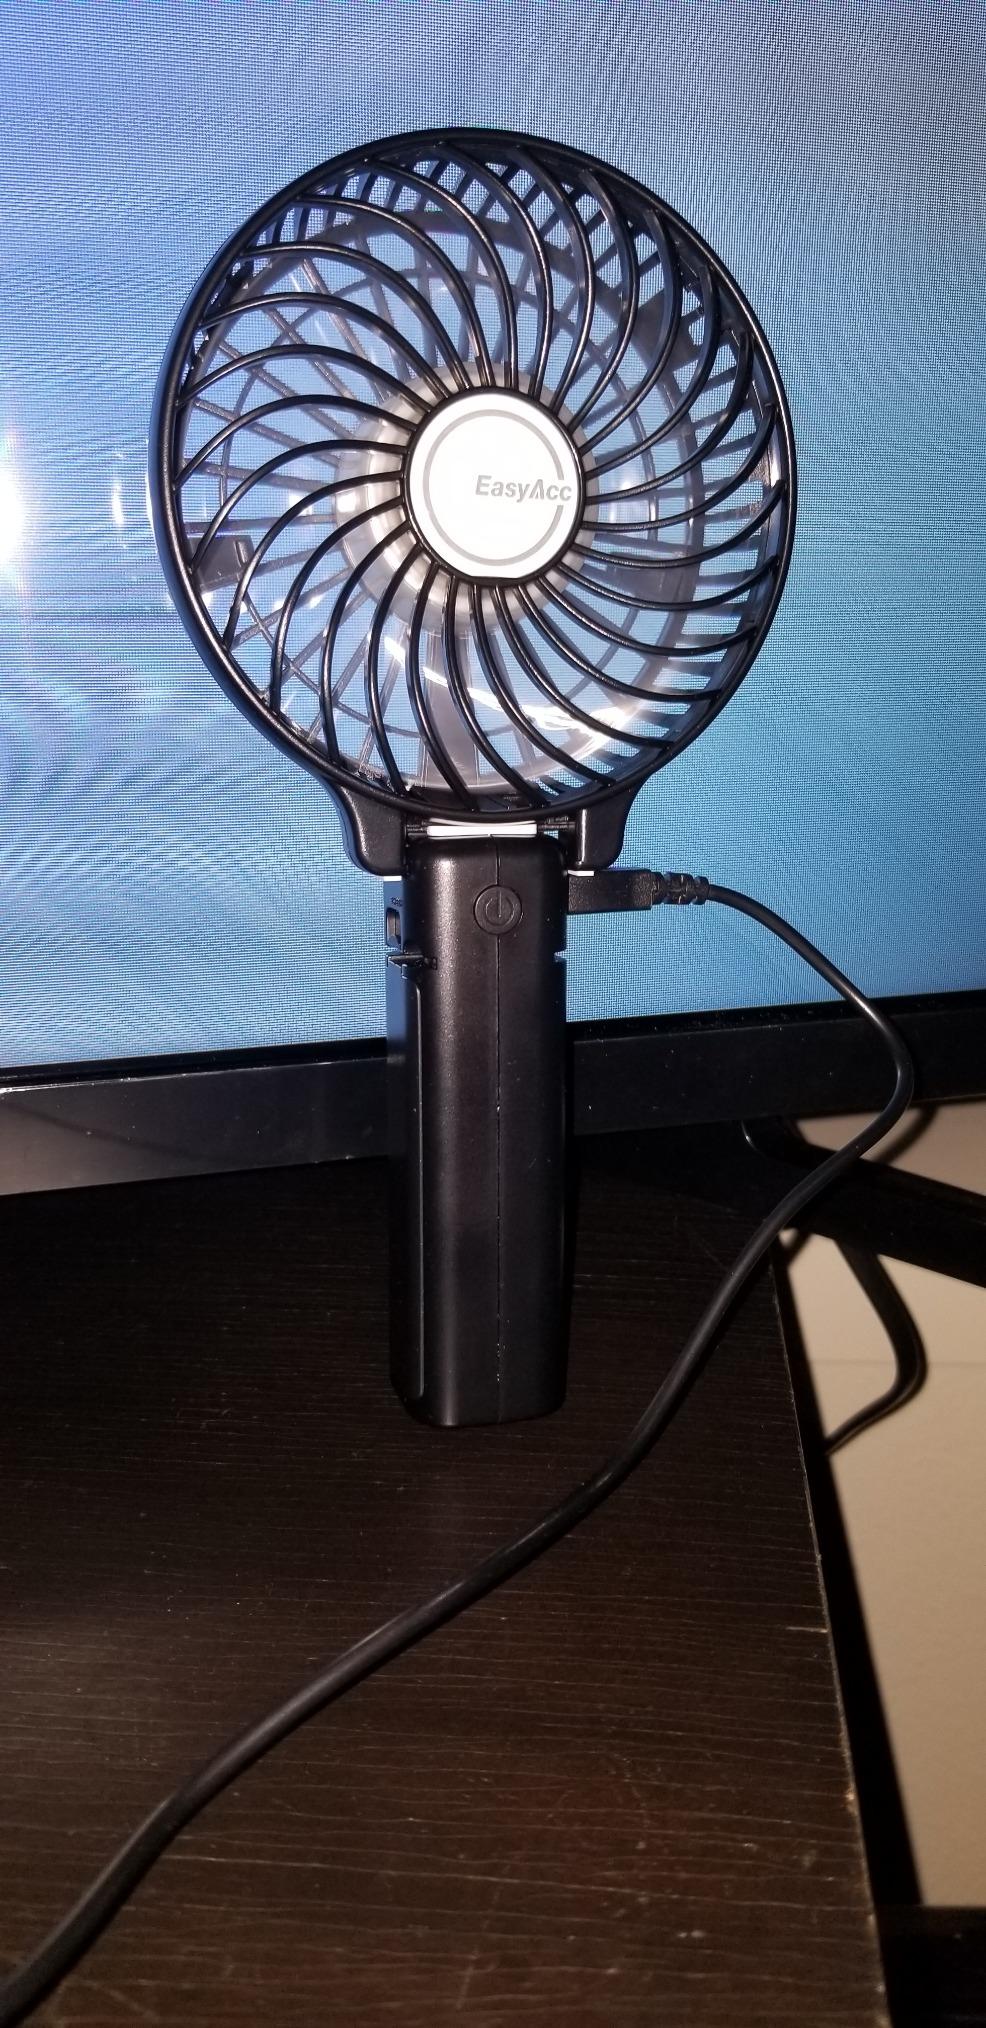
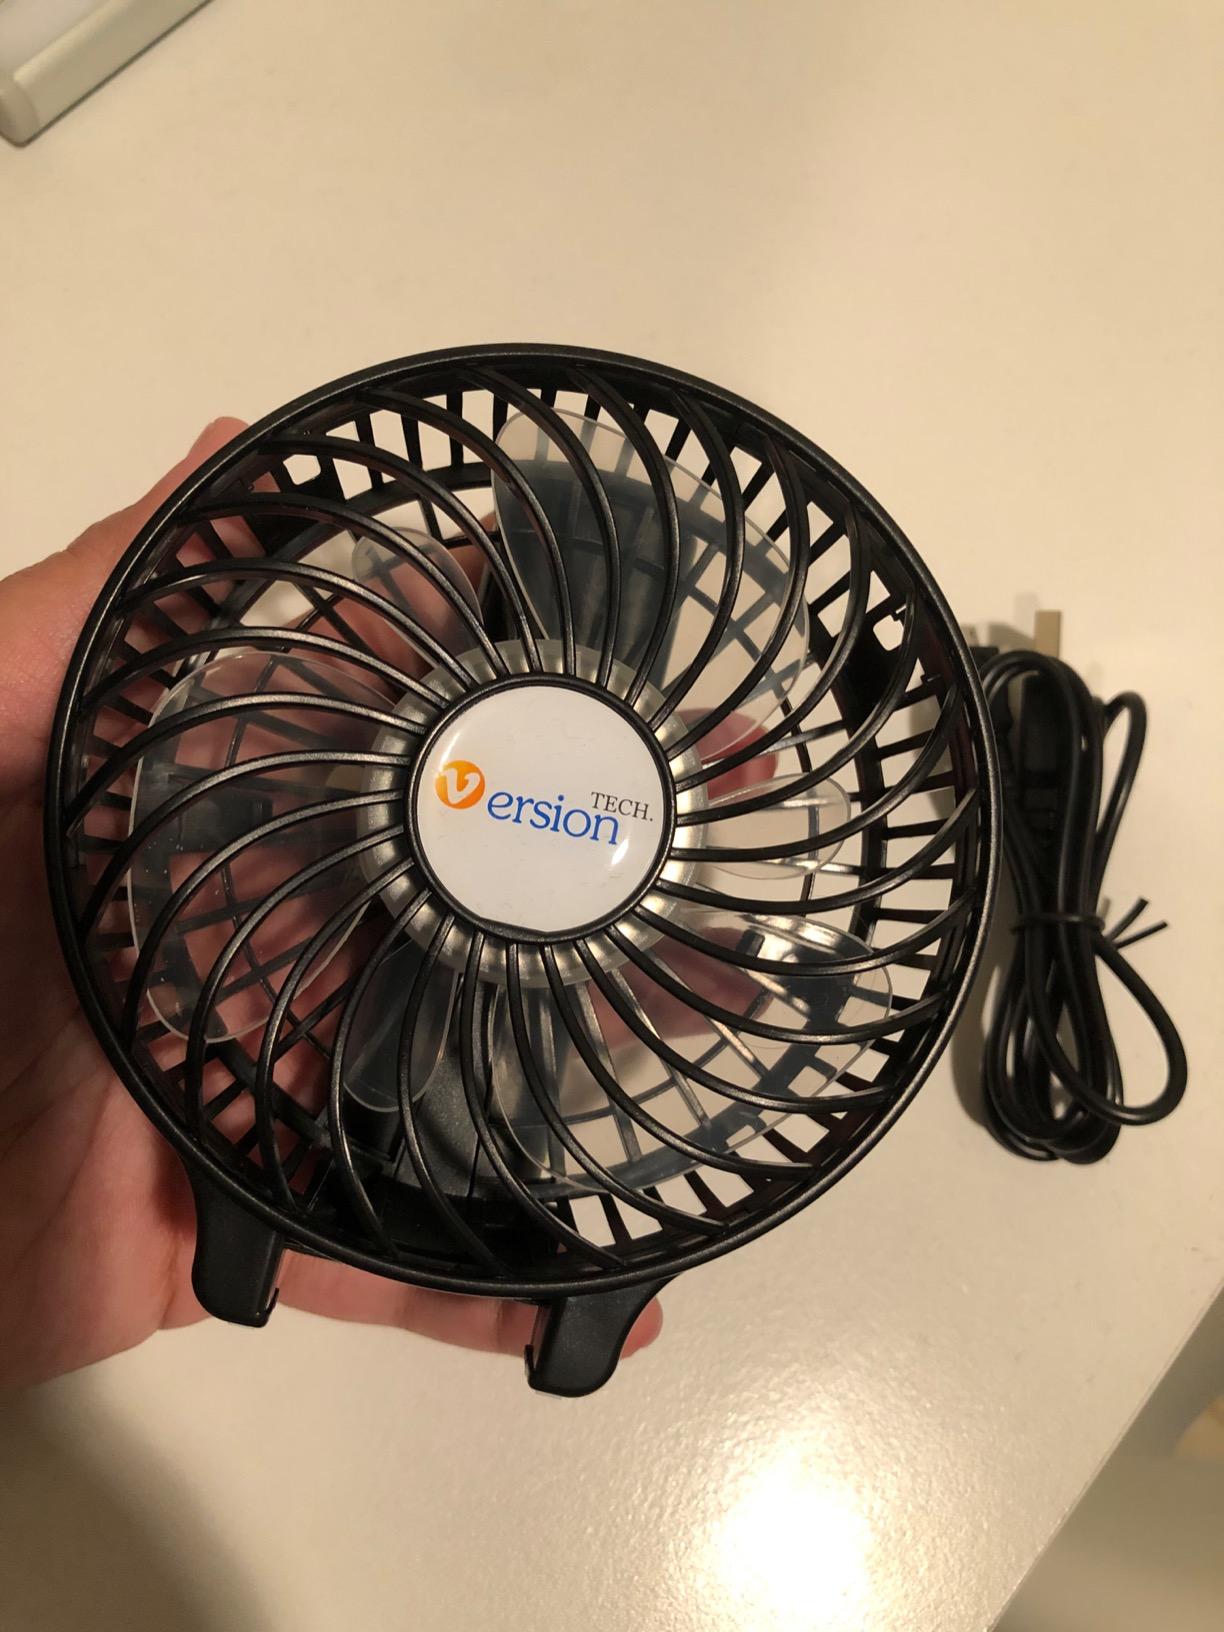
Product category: fan
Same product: no